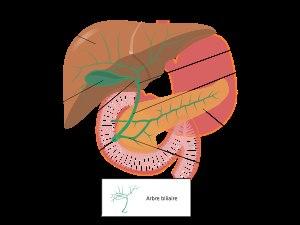
Le muscle sphincter de l’ampoule hépatopancréatique anciennement appelé sphincter d'Oddi, est un muscle de forme annulaire situé à la partie terminale commune au canal cholédoque et au canal pancréatique principal. Il correspond à l'abouchement de l'ampoule hépatopancréatique au segment vertical ou D2 du duodénum.
Les voies biliaires sont l'ensemble de canaux collectant la bile synthétisée dans le foie jusqu'à son écoulement dans le duodénum.